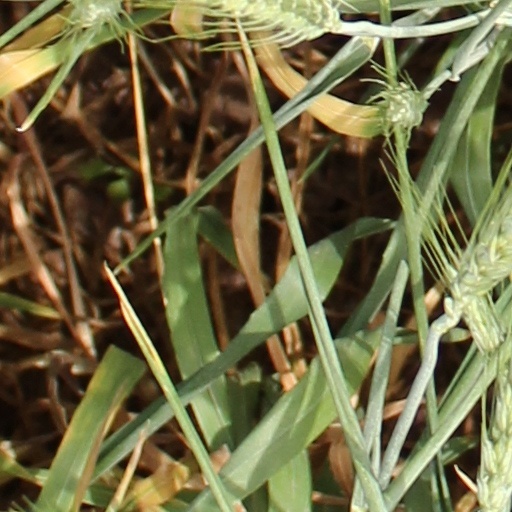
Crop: wheat